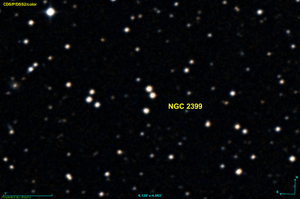
Image créée à l'aide du logiciel Aladin Sky Atlas du Centre de Données astronomiques de Strasbourg et des données publiques en format FIT de DSS (Digitized Sky Survey).
NGC 2399 est un groupe de trois étoiles située dans la constellation du Petit Chien.